Celestyal Crystal

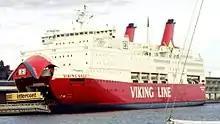
MS "Viking Saga" in original appearance and livery

The ship was originally built in 1980 for Rederi Ab Sally, one of Viking Line partners as the cruiseferry MS "Viking Saga". The bow and stern modules were built at Wärtsilä Turku Shipyard and the middle part was made at Wärtsilä Perno Shipyard. The modules were assembled together and the ship was launched in Perno and the hull was tugged after to Turku Shipyard for outfitting.